Kōauau

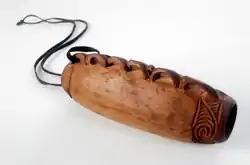
Kōauau from Museo Azzarini, Argentina

A kōauau is a small flute, ductless and notchless, long, open at both ends and having from three to six fingerholes placed along the pipe.